Politics of England

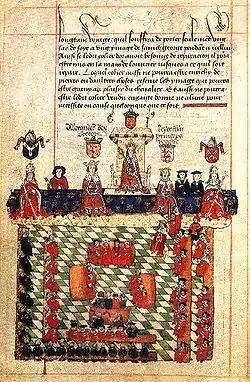
A 16th-century depiction of the medieval Parliament of England

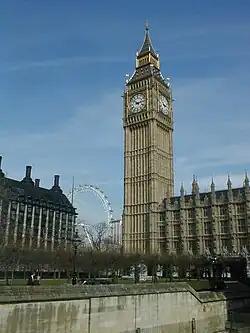
Portcullis House (L) and the Palace of Westminster (R), with the London Eye visible in the background

The English Parliament traces its origins to the Anglo-Saxon "". Hollister argues that: